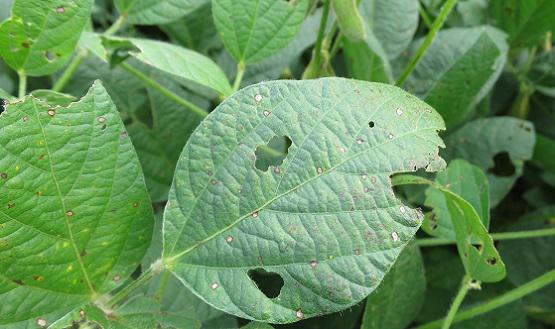
Plant: Soybean
Disease: soybean frog eye leaf spot